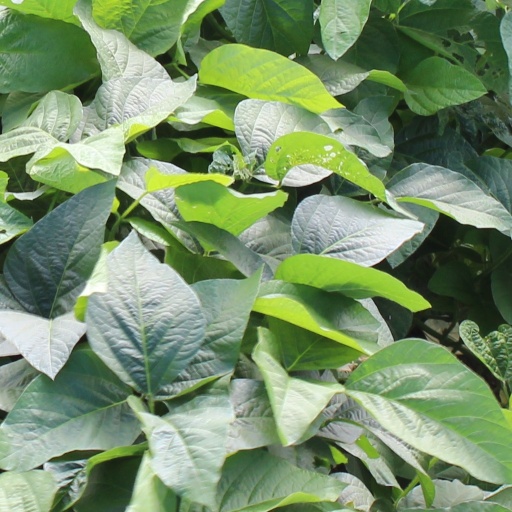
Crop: soybean